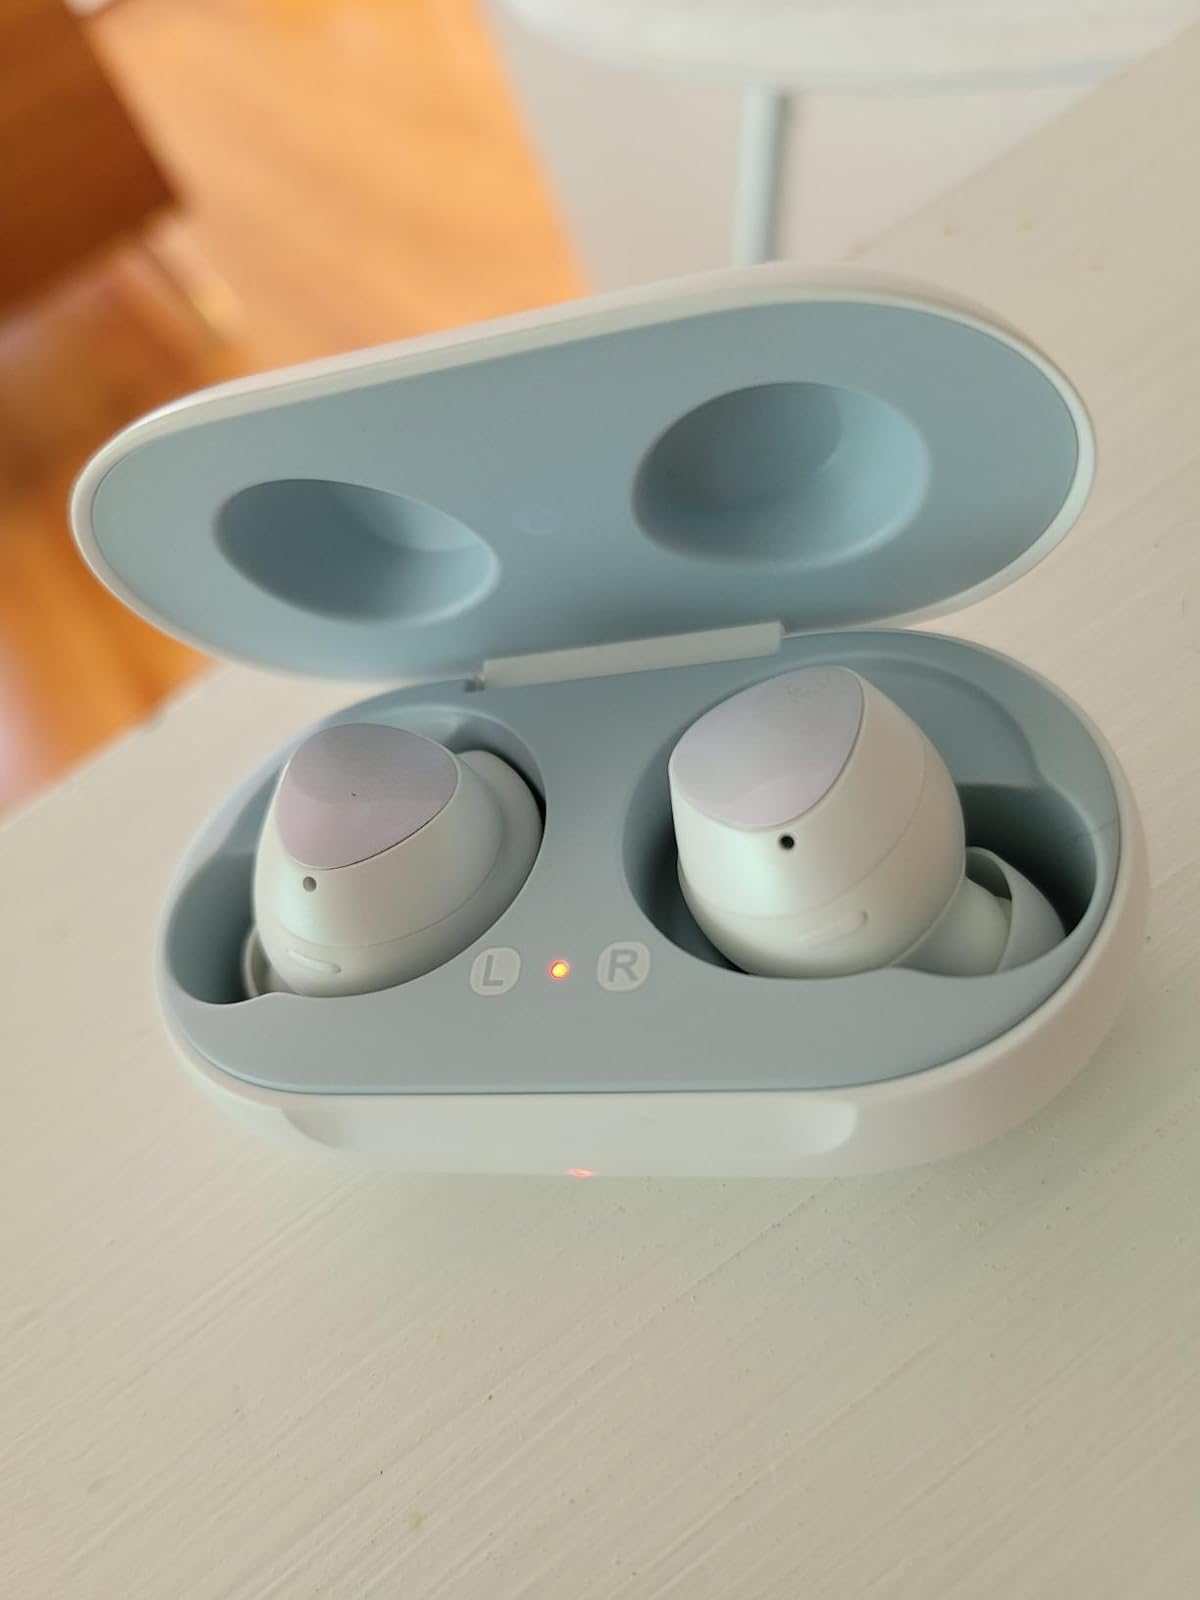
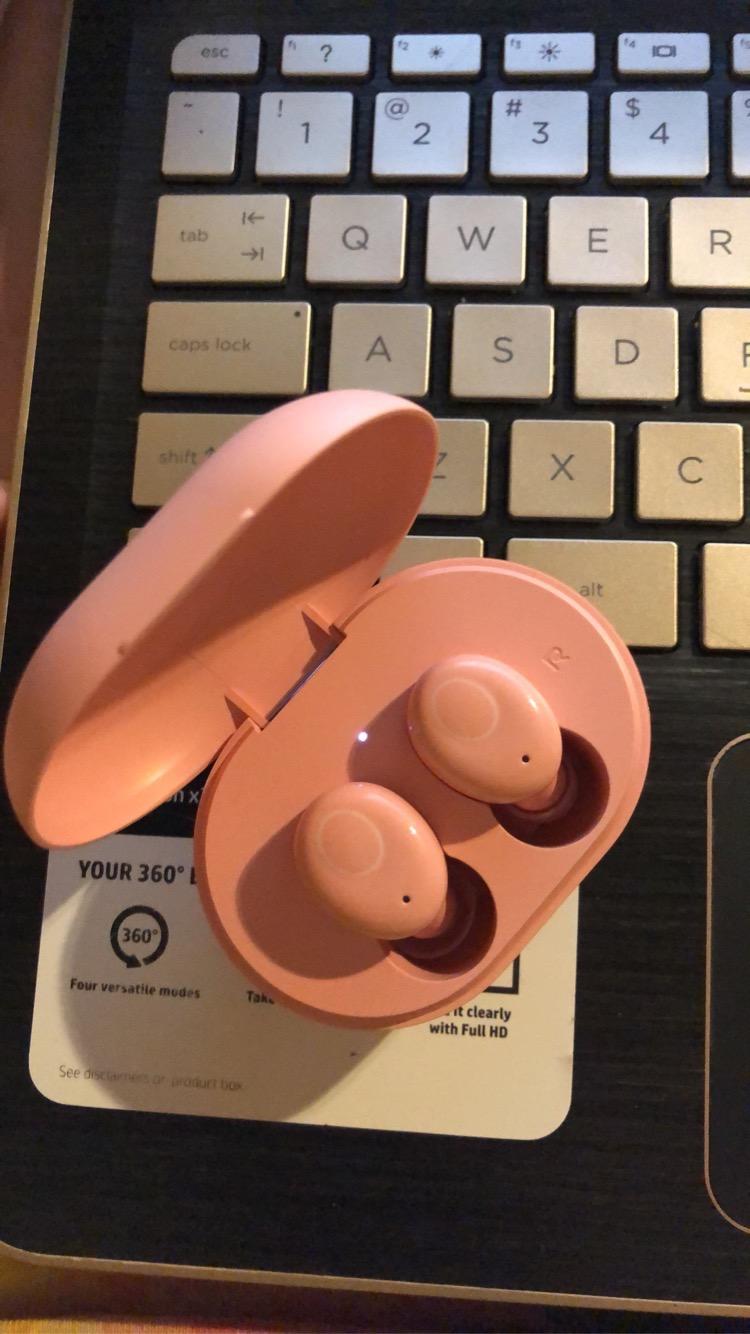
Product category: earbuds
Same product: no